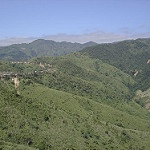
Scene: Outdoor